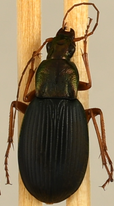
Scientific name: Chlaenius aestivus
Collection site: Smithsonian Environmental Research Center Site (SERC), plot SERC_010